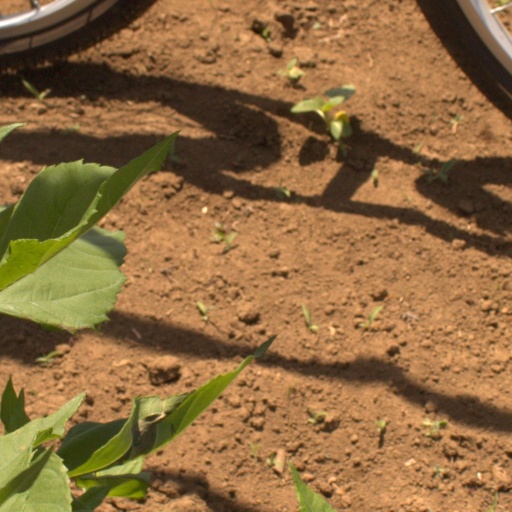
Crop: Jerusalem artichoke